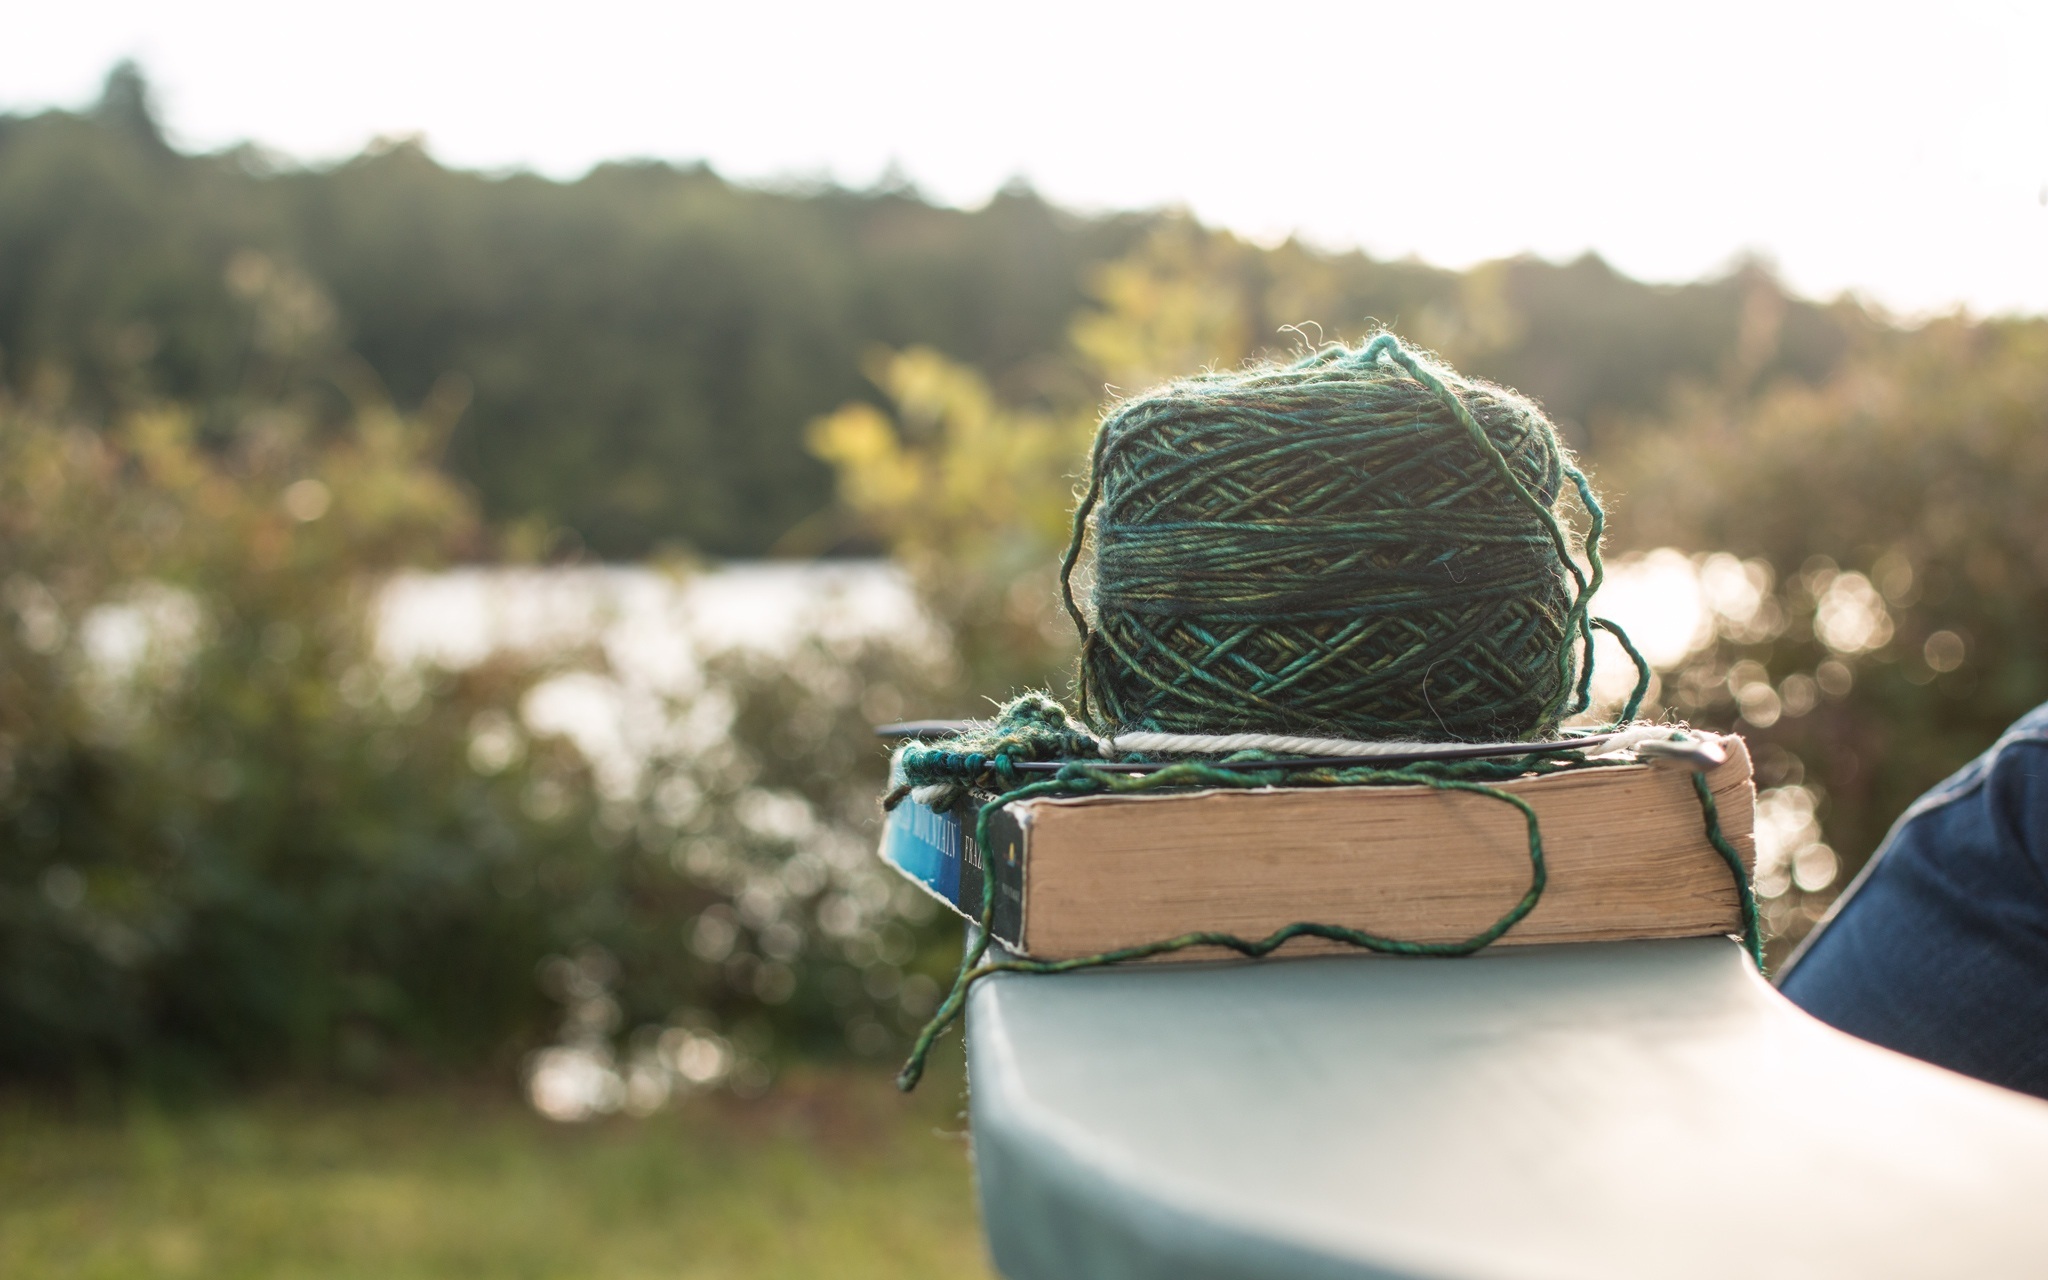
book, spring, green, crafts, design, photograph, supplies, hobby